Nils Nilsson Skaar

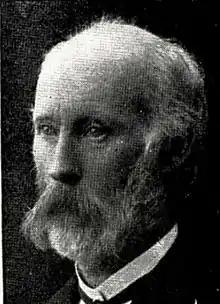
Portrait of Nils Nilsson Skaar

Nils Nilsson Skaar (March 28, 1852 – June 12, 1948) was a Norwegian teacher, farmer, editor, and parliamentary representative from the Fykse Sound in the municipality of Kvam in Hordaland county.